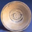
Label: plate